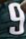
Number: 9